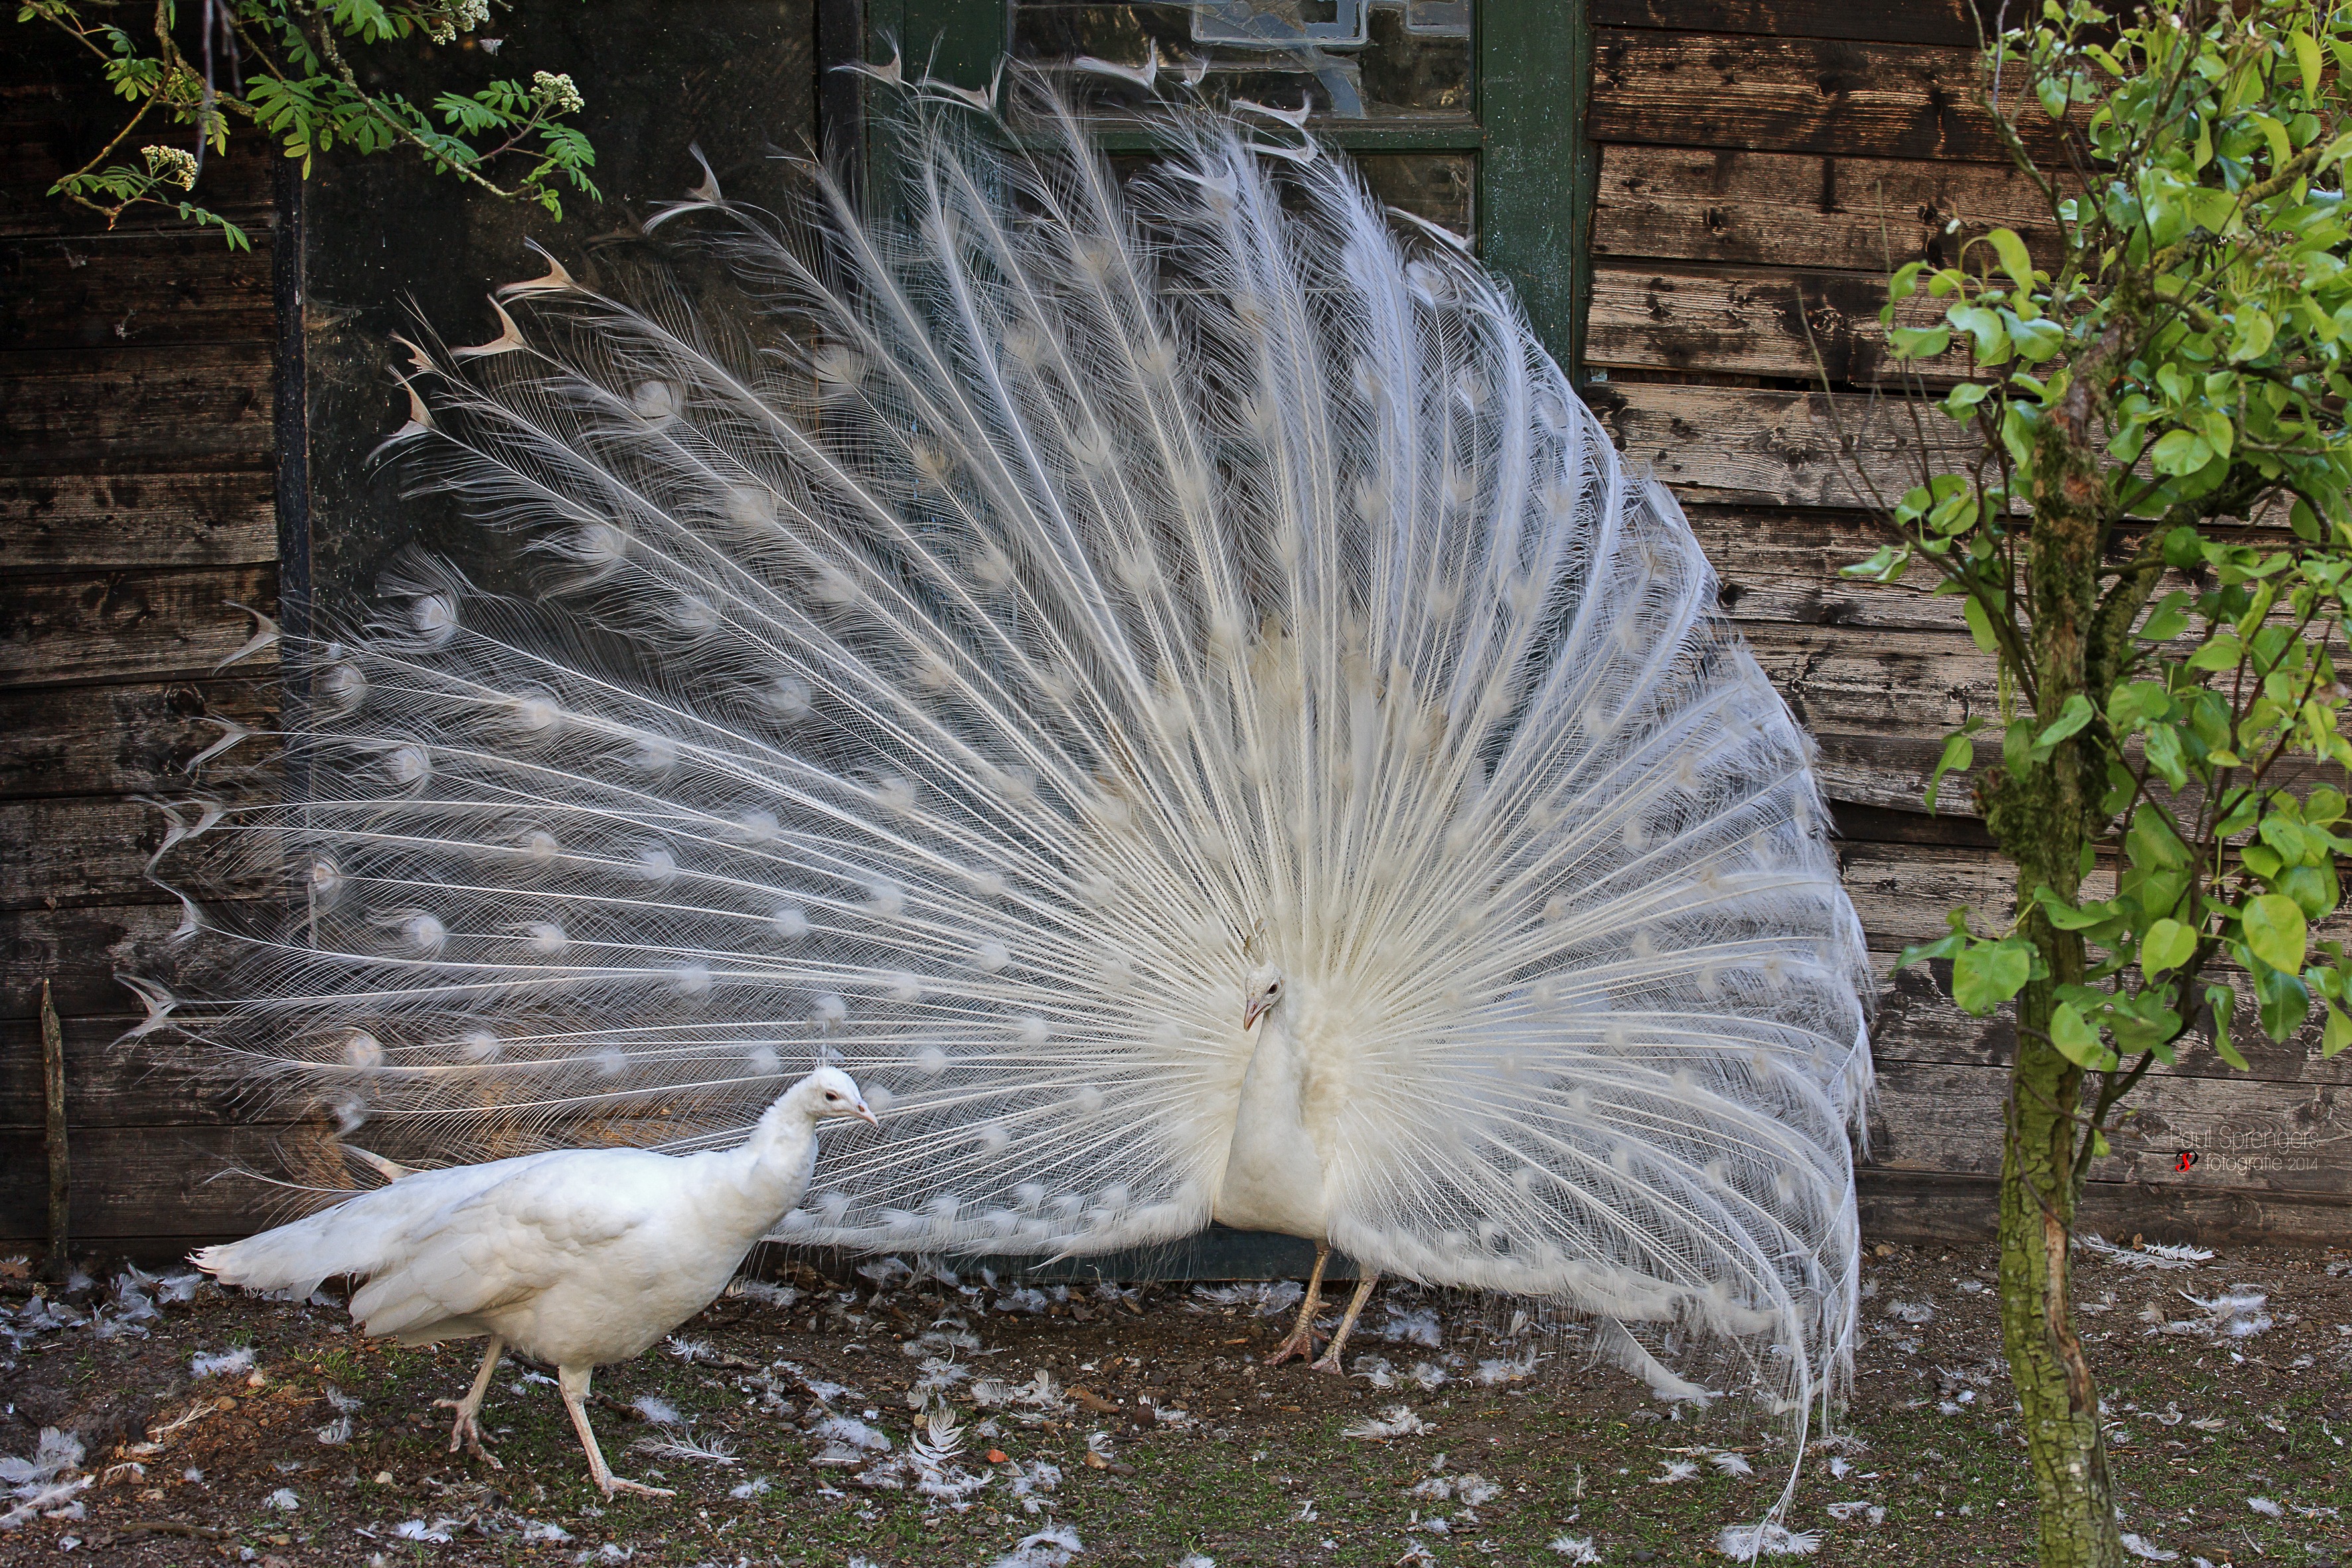
bird, wing, wildlife, zoo, fowl, fauna, peacock, birds, feathers, animals, galliformes, vertebrate, peafowl, phasianidae, white peacock, domesticated turkey